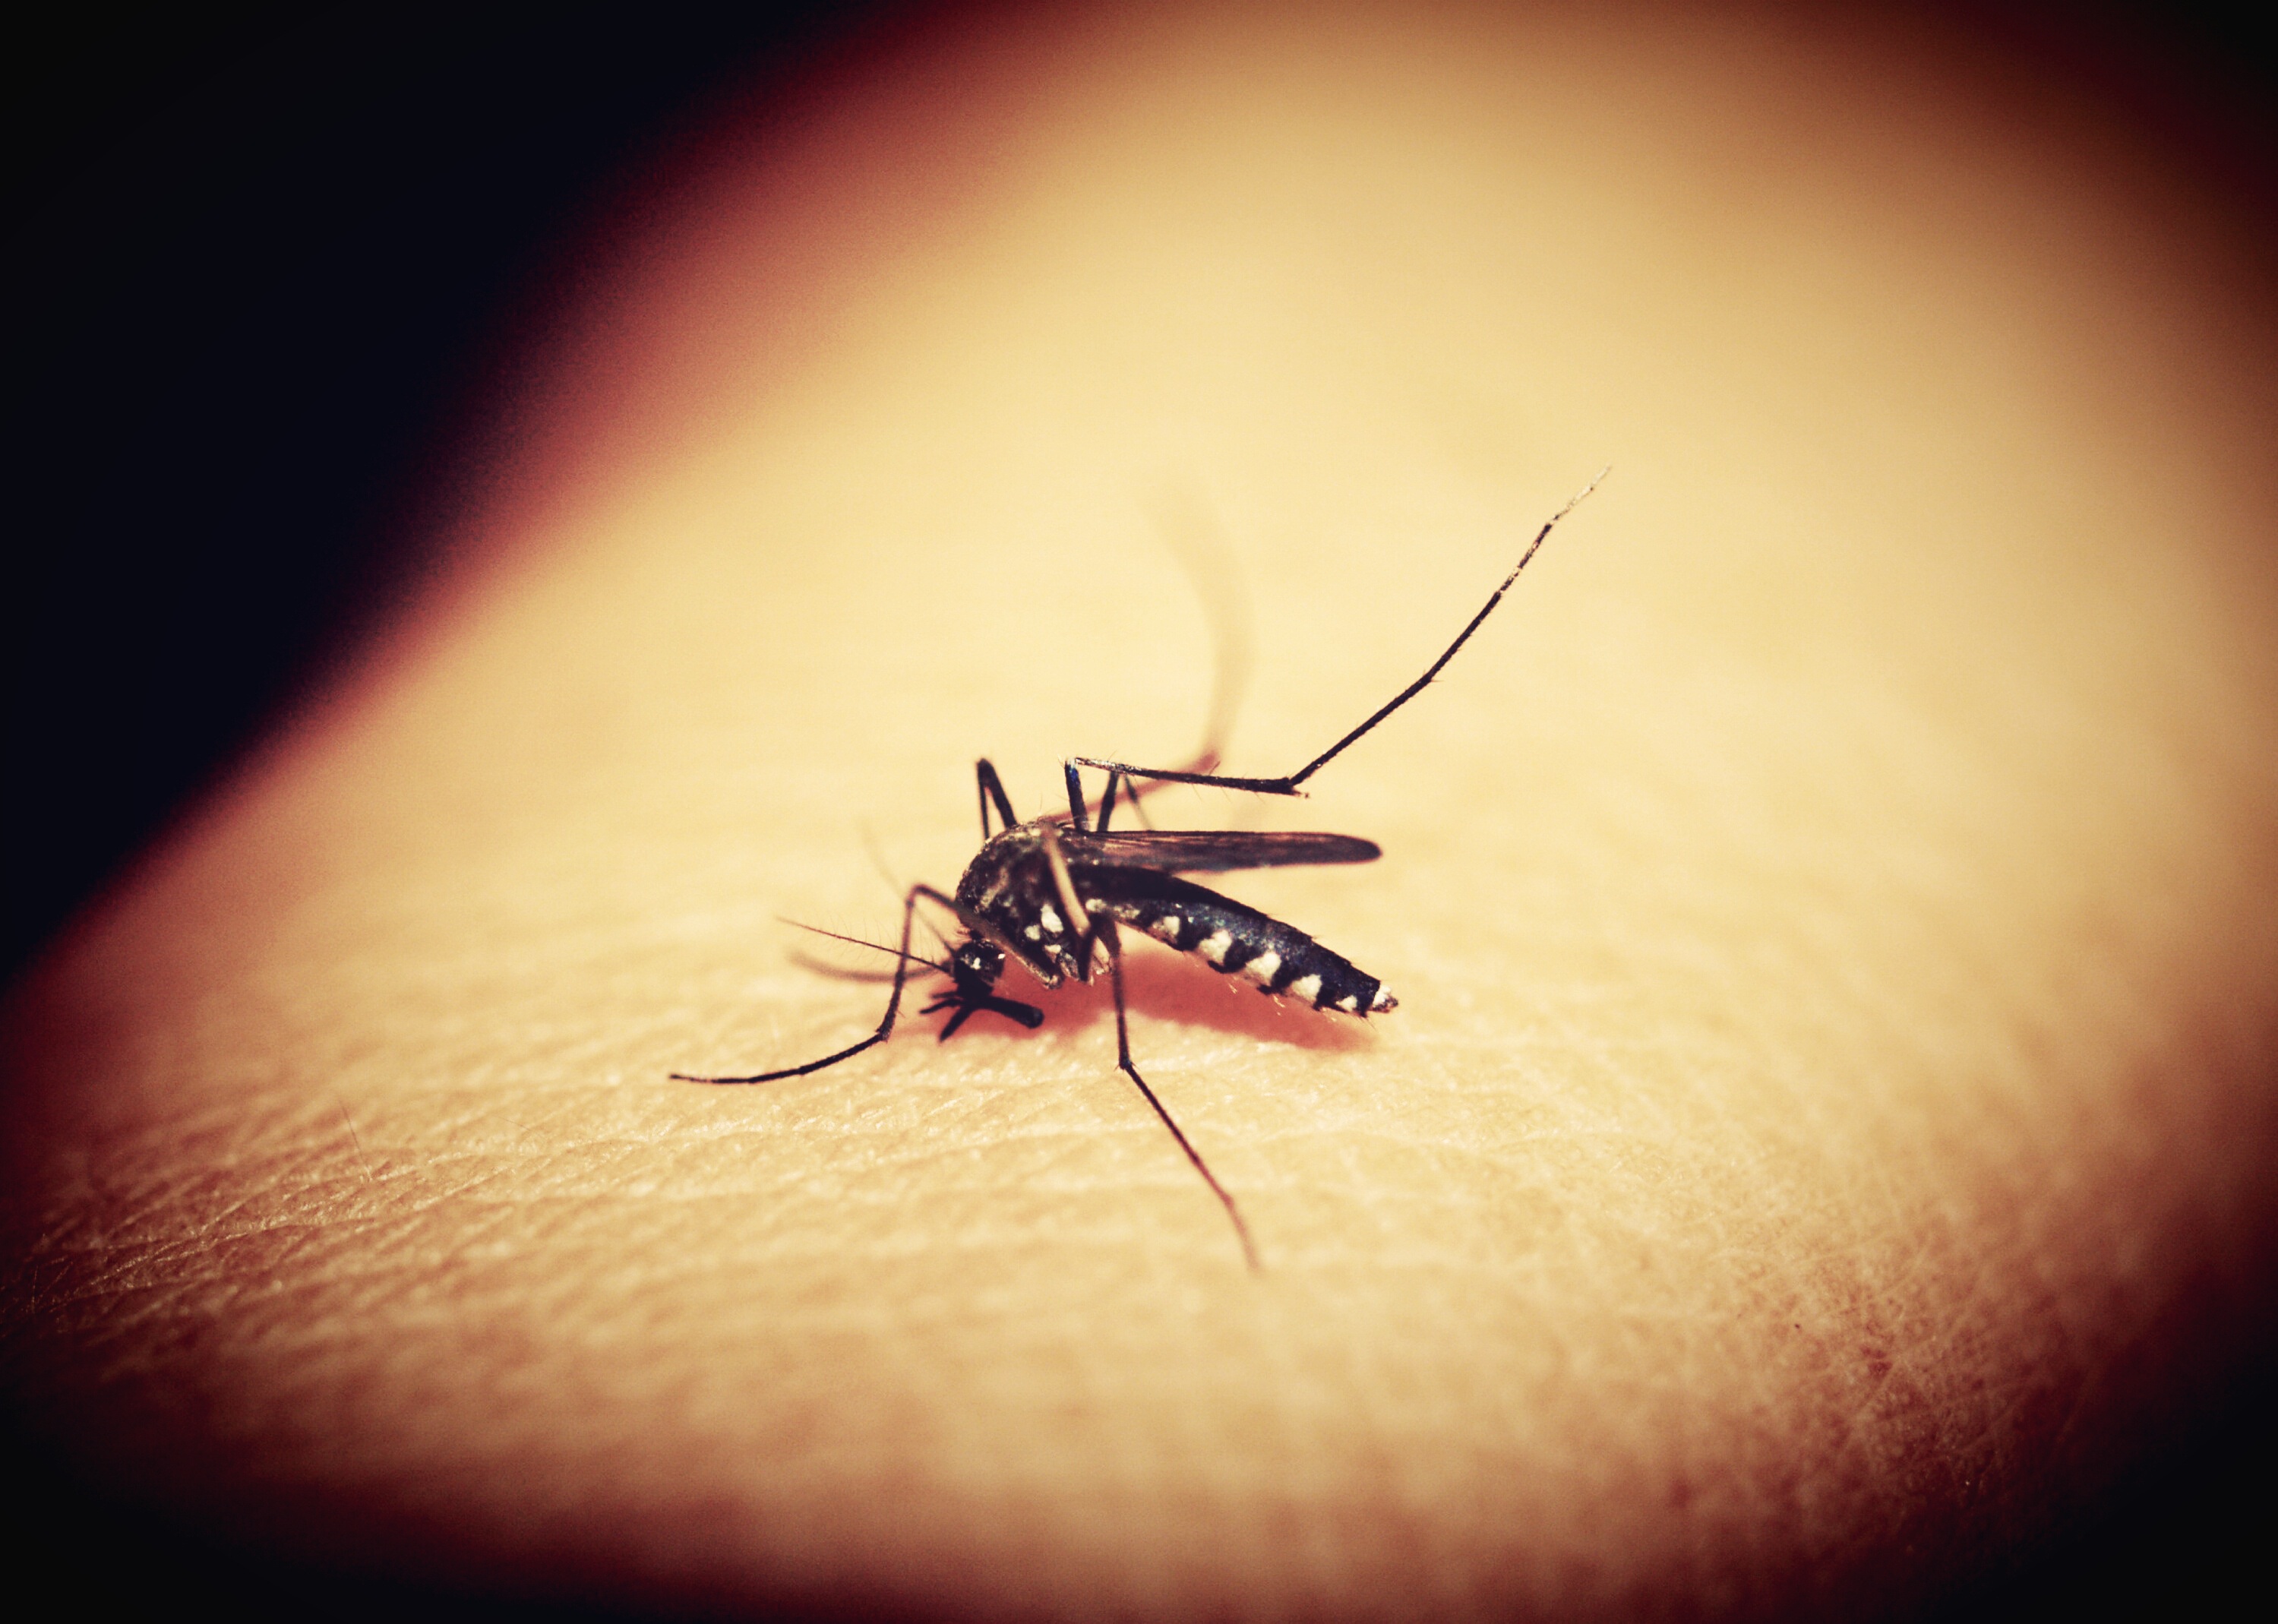
nature, needle, wing, photography, trunk, animal, summer, tropical, insect, macro, biology, small, human, bug, parasite, black, death, medicine, health, fauna, invertebrate, close up, feeding, blood, stinging, skin, parasitic, up, pain, detail, dengue, mosquito, carrier, pest, sting, medical, epidemic, virus, macro nature, macro photography, arthropod, bite, disease, gnat, sucking, malaria, unhygienic, bloodsucker, infectious, magnification, sickness, sucker, dipterus, haustellum, mosquitoe